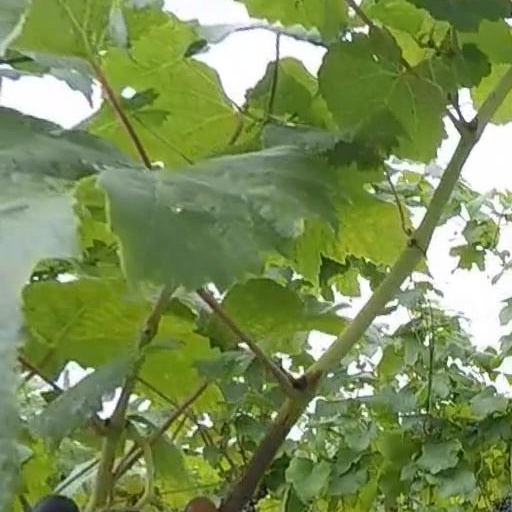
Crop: grape